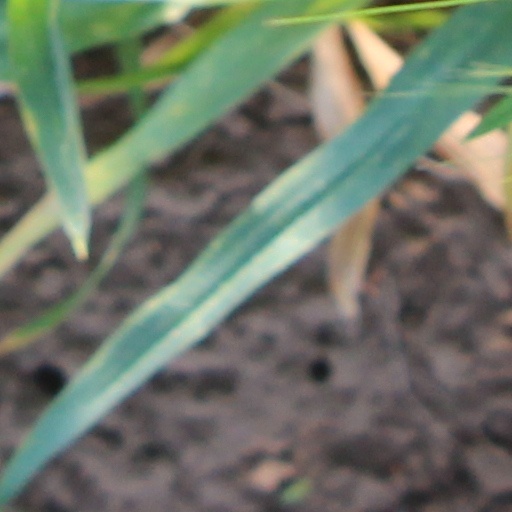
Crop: wheat